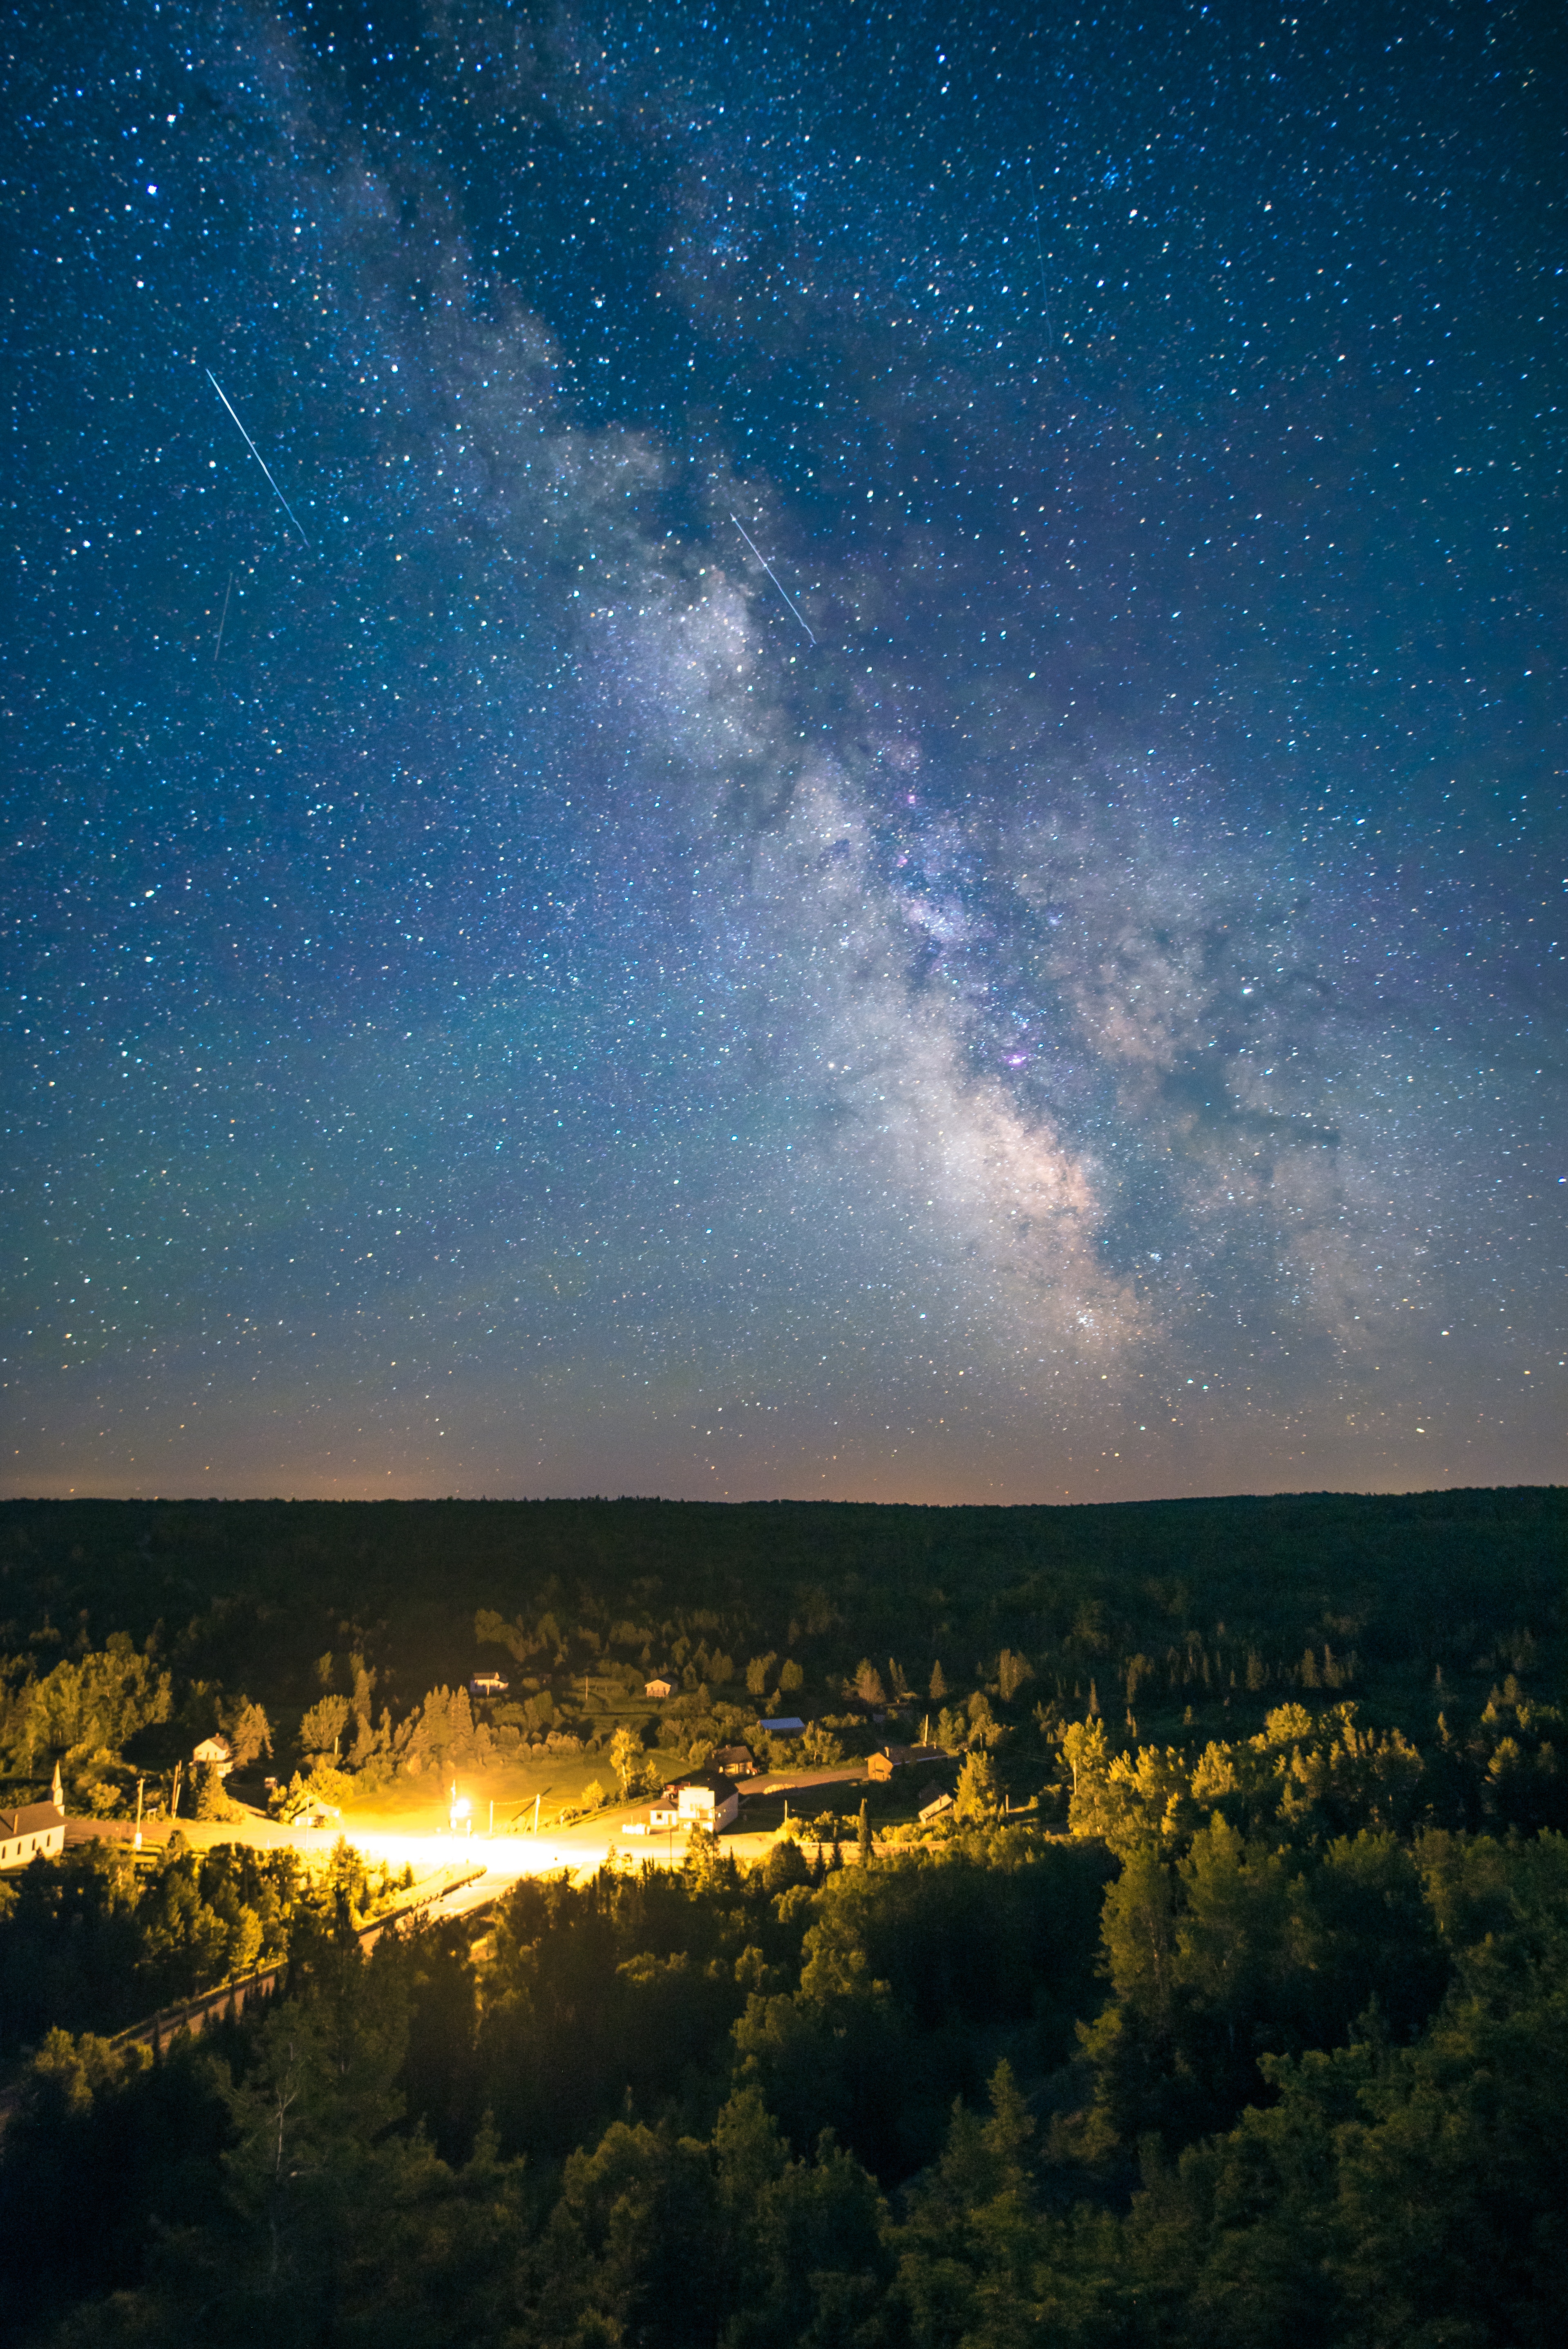
landscape, tree, nature, horizon, cloud, sky, night, star, milky way, dawn, atmosphere, evening, space, darkness, galaxy, outer space, science, astronomy, earth, universe, midnight, phenomenon, astronomical object, meteorological phenomenon, atmosphere of earth, computer wallpaper